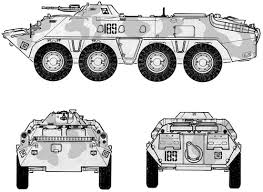
Label: BTR-70